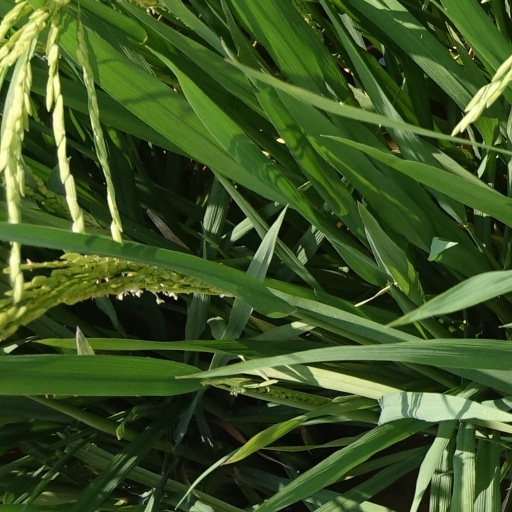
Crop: rice